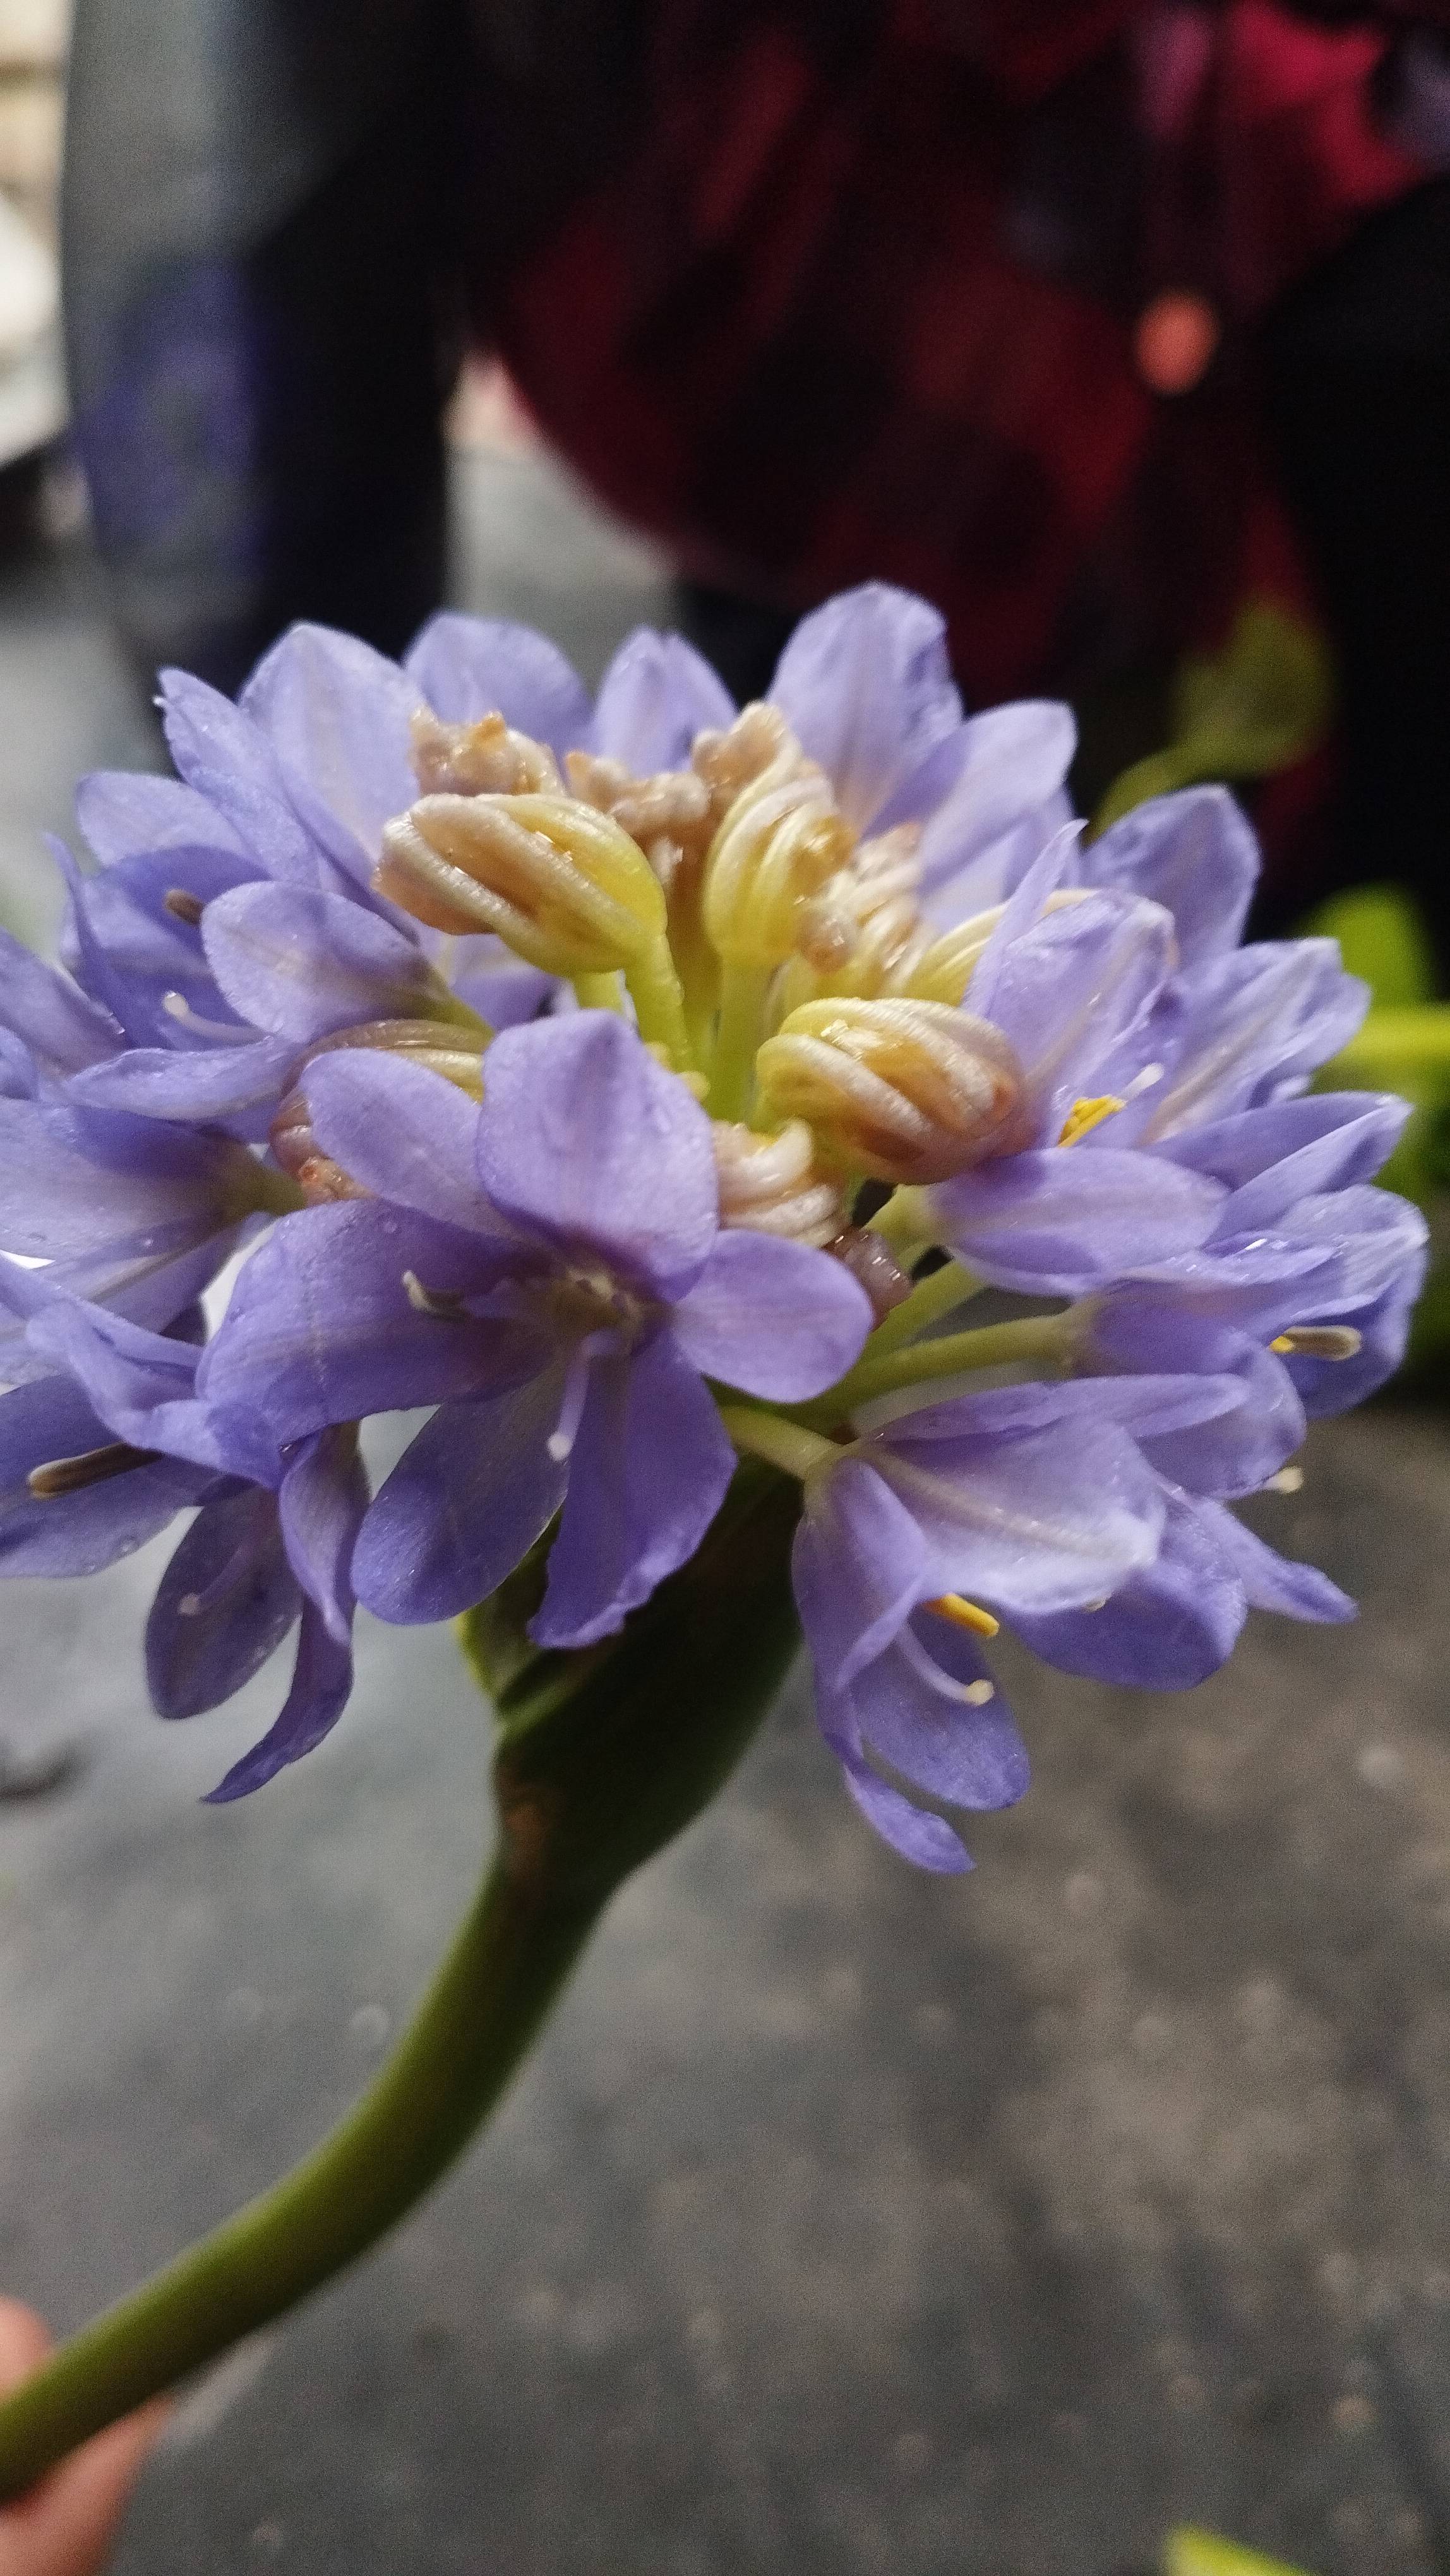
Species: Heartleaf False Pickerelweed (Monochoria korsakowii)